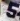
Number: 5